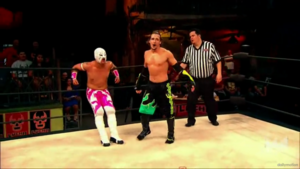
Argenis est un catcheur mexicain qui est actuellement sous contrat avec la Asistencia Asesoría y Administración.